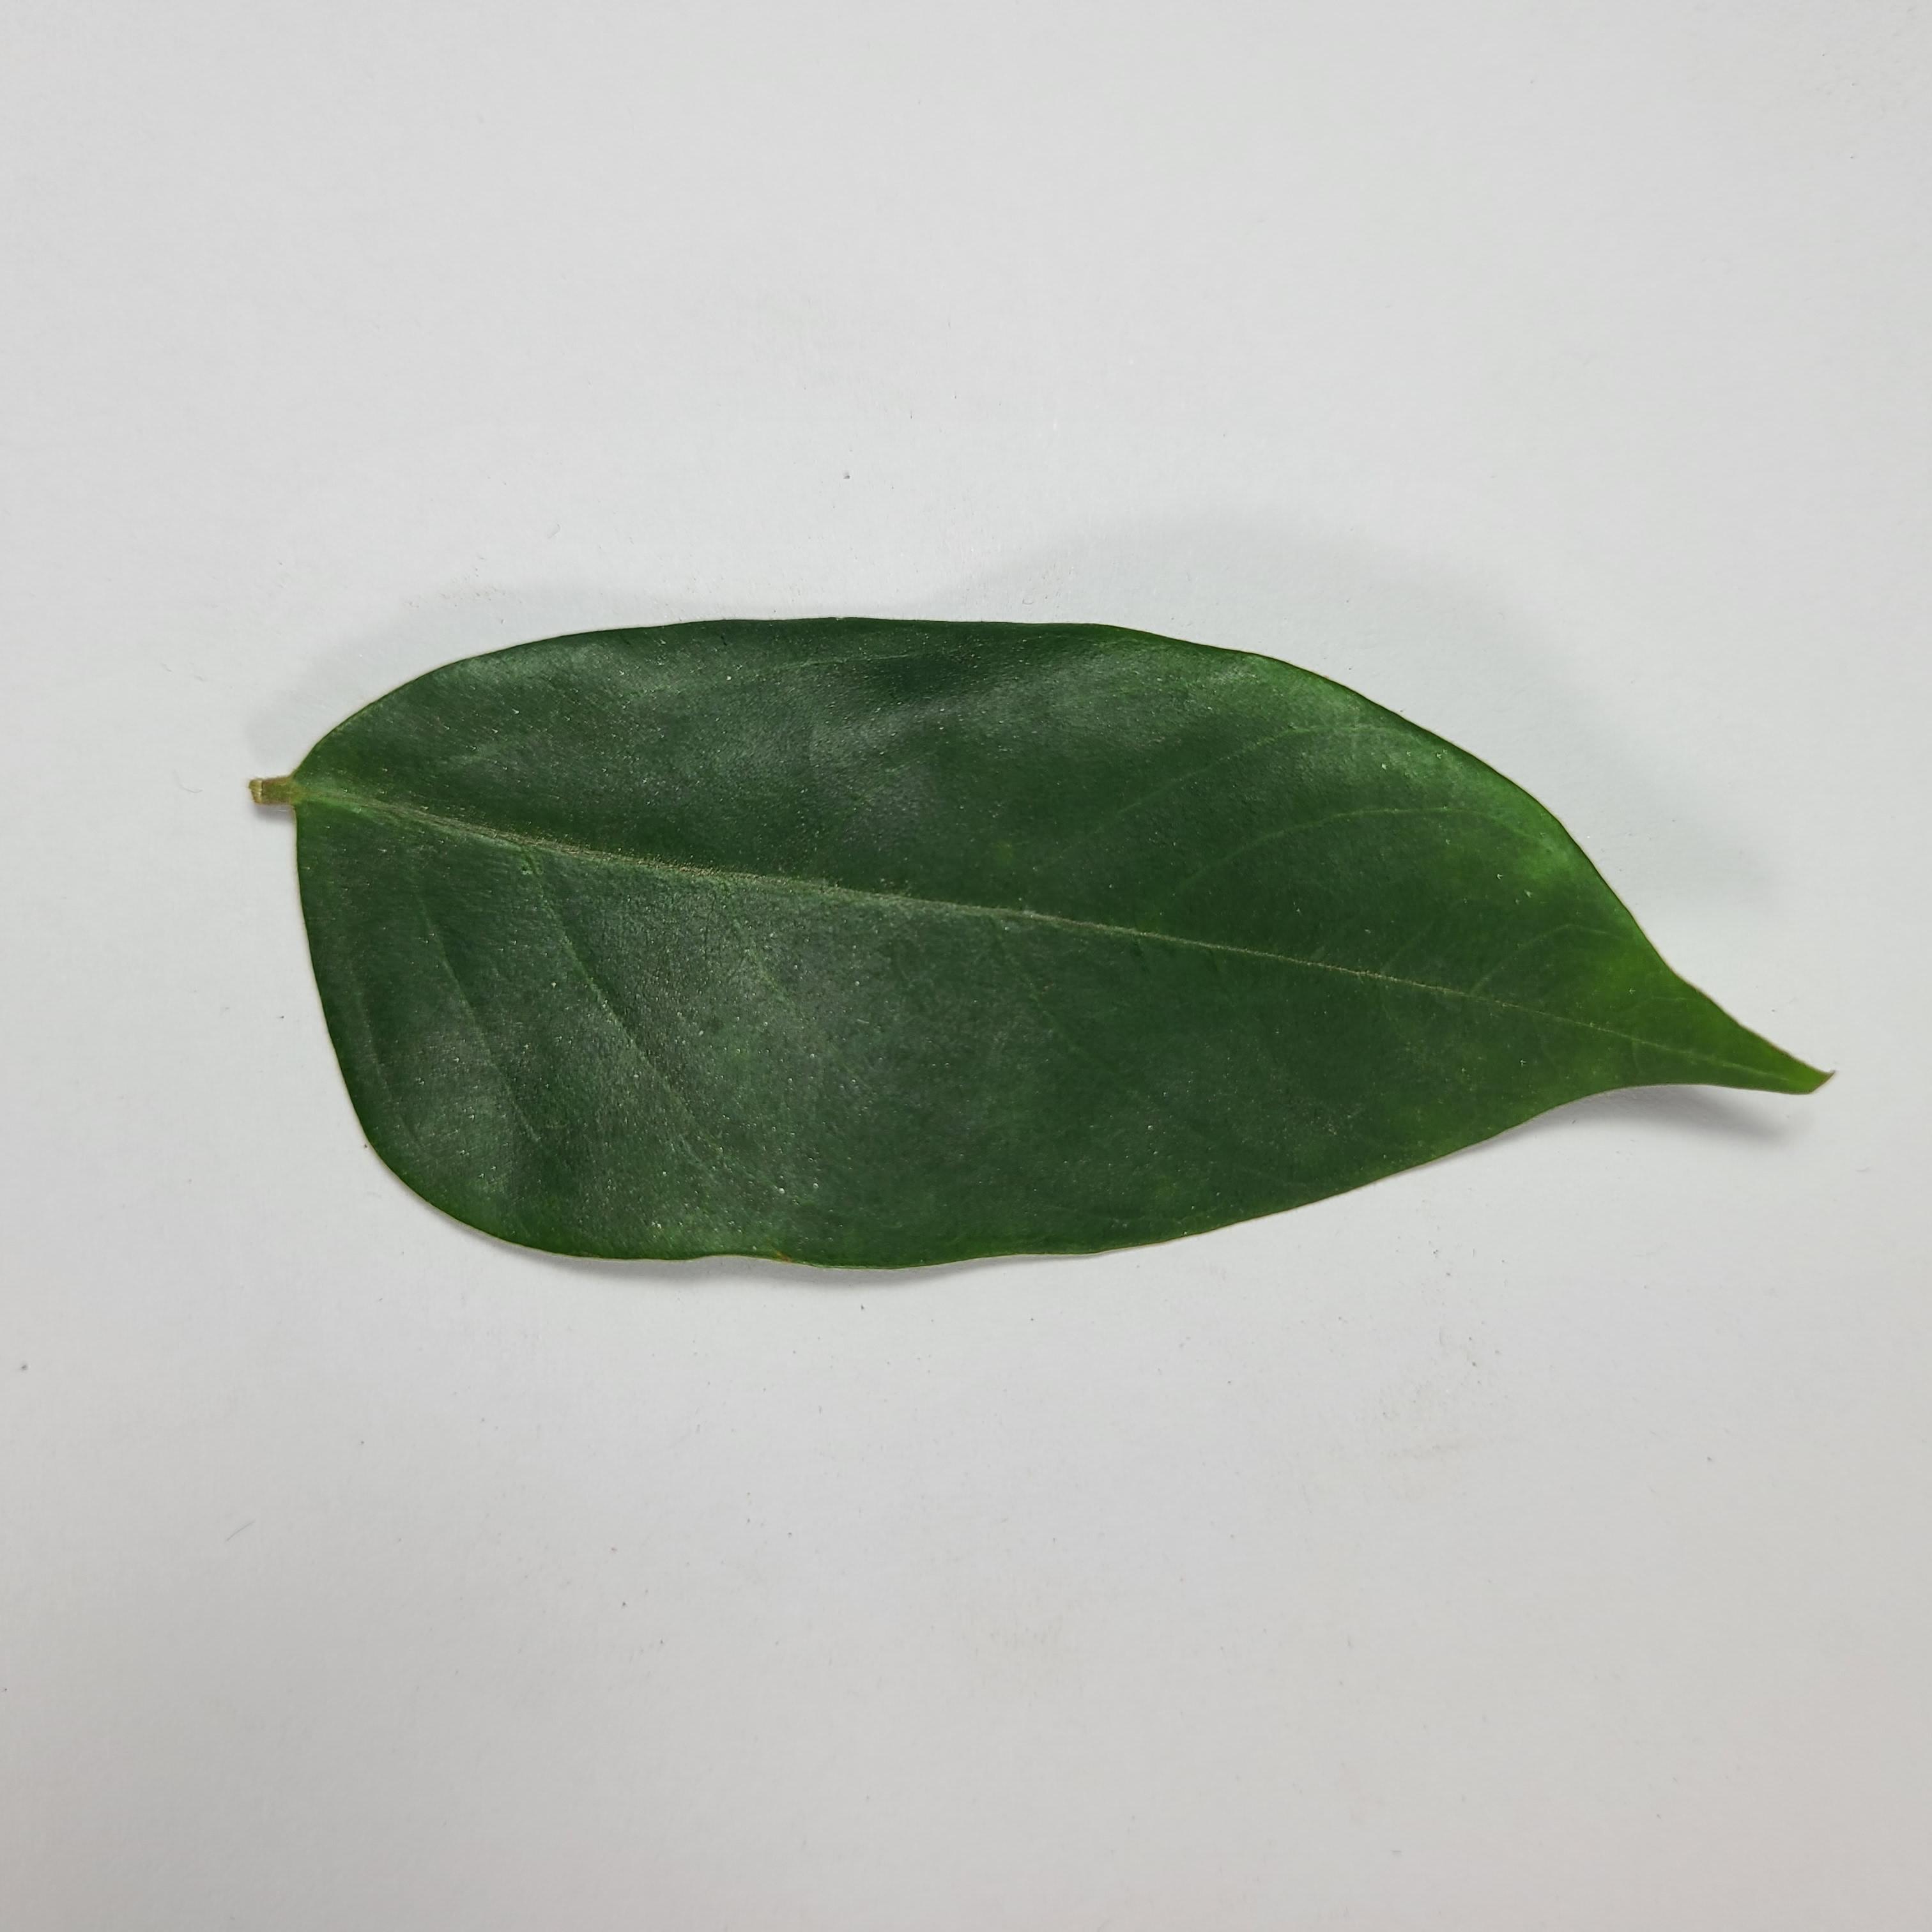
Label: Healthy Leaves